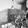
ASL letter: H